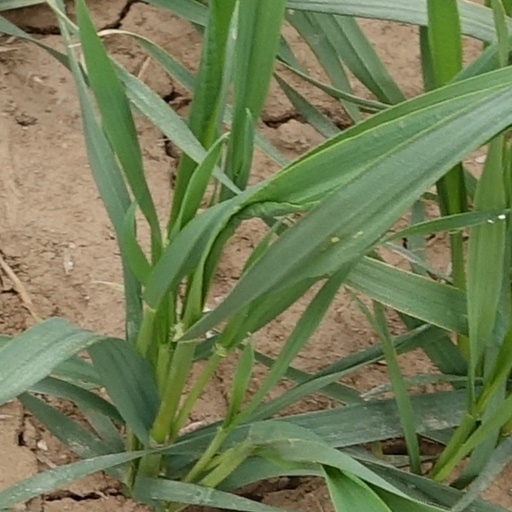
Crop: wheat